Our Lady of the Gate of Dawn

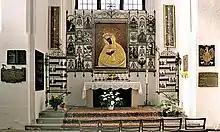
Chapel devoted to "Our Lady of the Gate of Dawn" in the St. Mary's Church in Gdańsk

In May 1715, the wooden chapel burnt down, but the painting was saved and placed in the Church of St Teresa. In 1720, the current brick chapel was dedicated in the presence of four bishops, a number of senators, and a large crowd of the faithful. In 1761, the monk Hilarion published "Relacja o cudownym Obrazie Naijświętszej Marji Panny etc", the primary source for the painting's early history and also the first collection of various miracles attributed to it. In 1773 Pope Clement XIV granted an indulgence to the faithful, designating the chapel as a place of public worship, and established a charitable society. At the turn of the 19th century, Tsarist authorities demolished the city wall and all the city's gates, except the Gate of Dawn and its chapel. In 1829, the chapel underwent restoration and acquired elements of late Neoclassicism. Since the entrance to the chapel was from inside the Carmelite monastery, women could not go inside. Because of this, one female devotee sponsored the construction of a two-storey gallery on the side of the street in 1830.